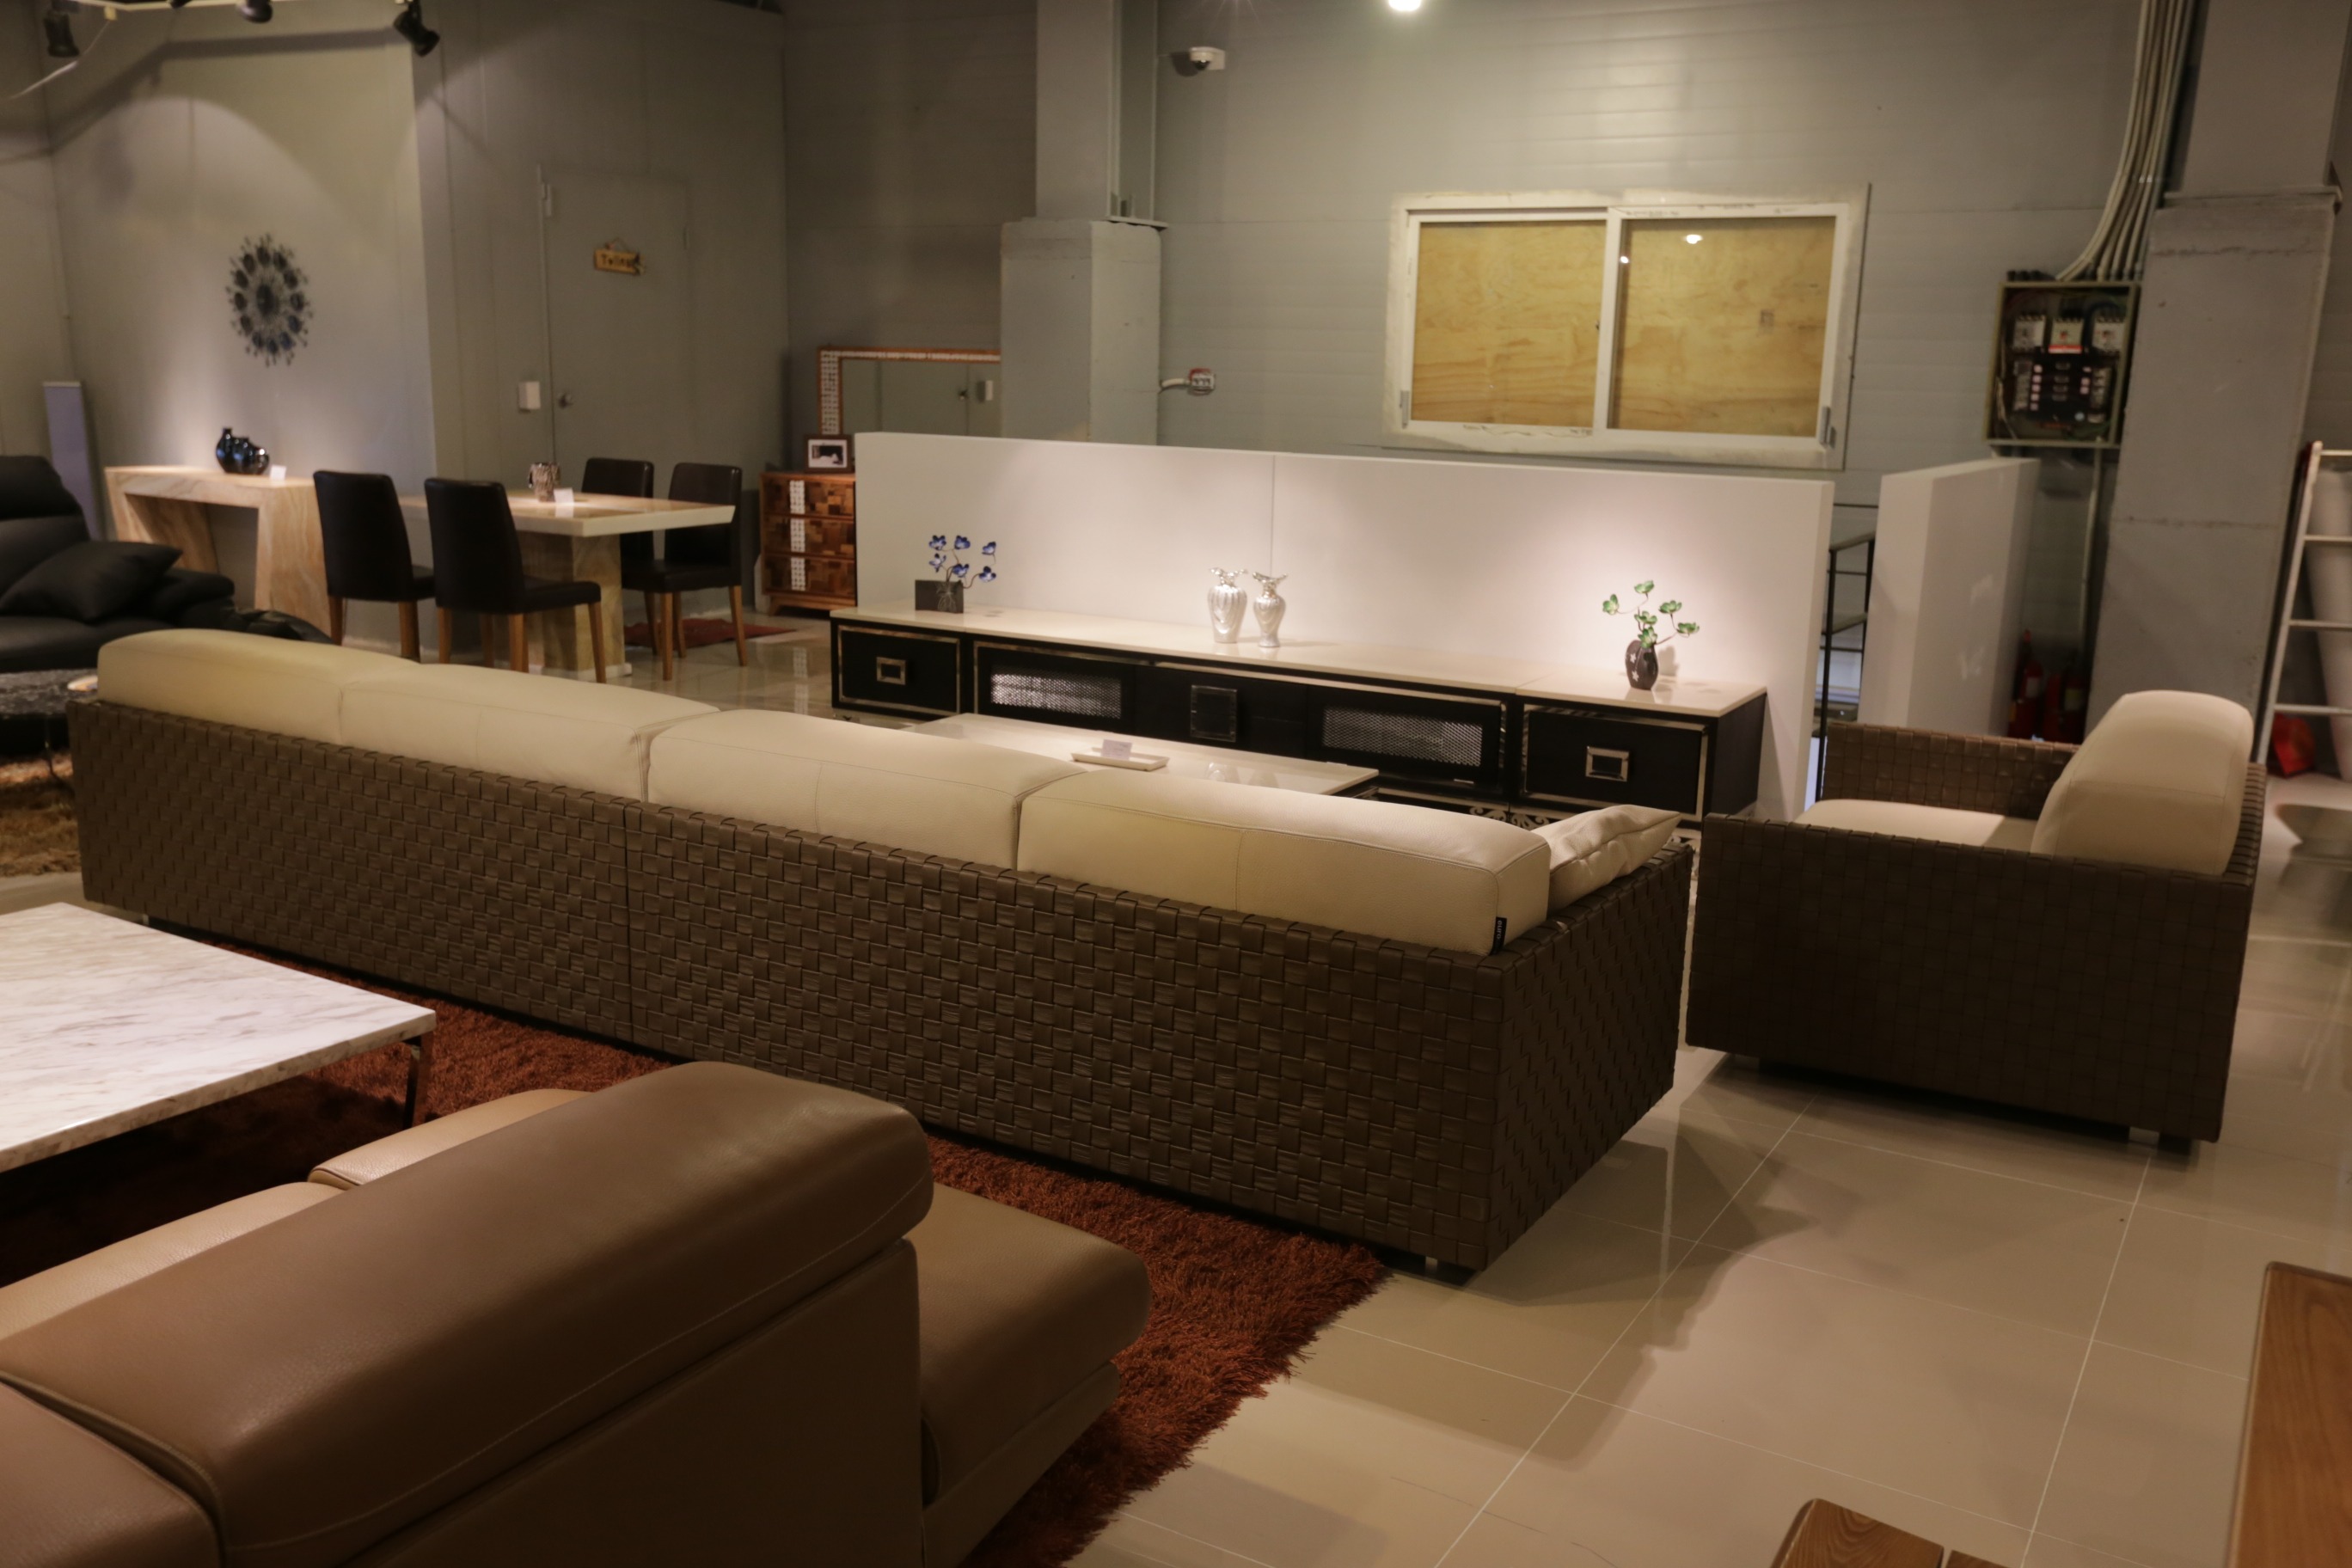
villa, house, floor, interior, home, decoration, property, living room, residential, furniture, room, sofa, decor, apartment, modern, couch, interior design, living, indoors, relaxation, luxury, design, comfort, estate, lobby, suite, comfortable